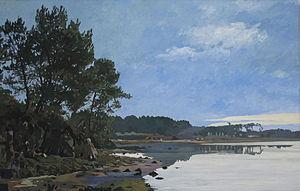
Pouldon
Jacques Godin, né en 1956 à Pont-l'Abbé dans le Finistère, est un peintre français, et créateur de vitraux.